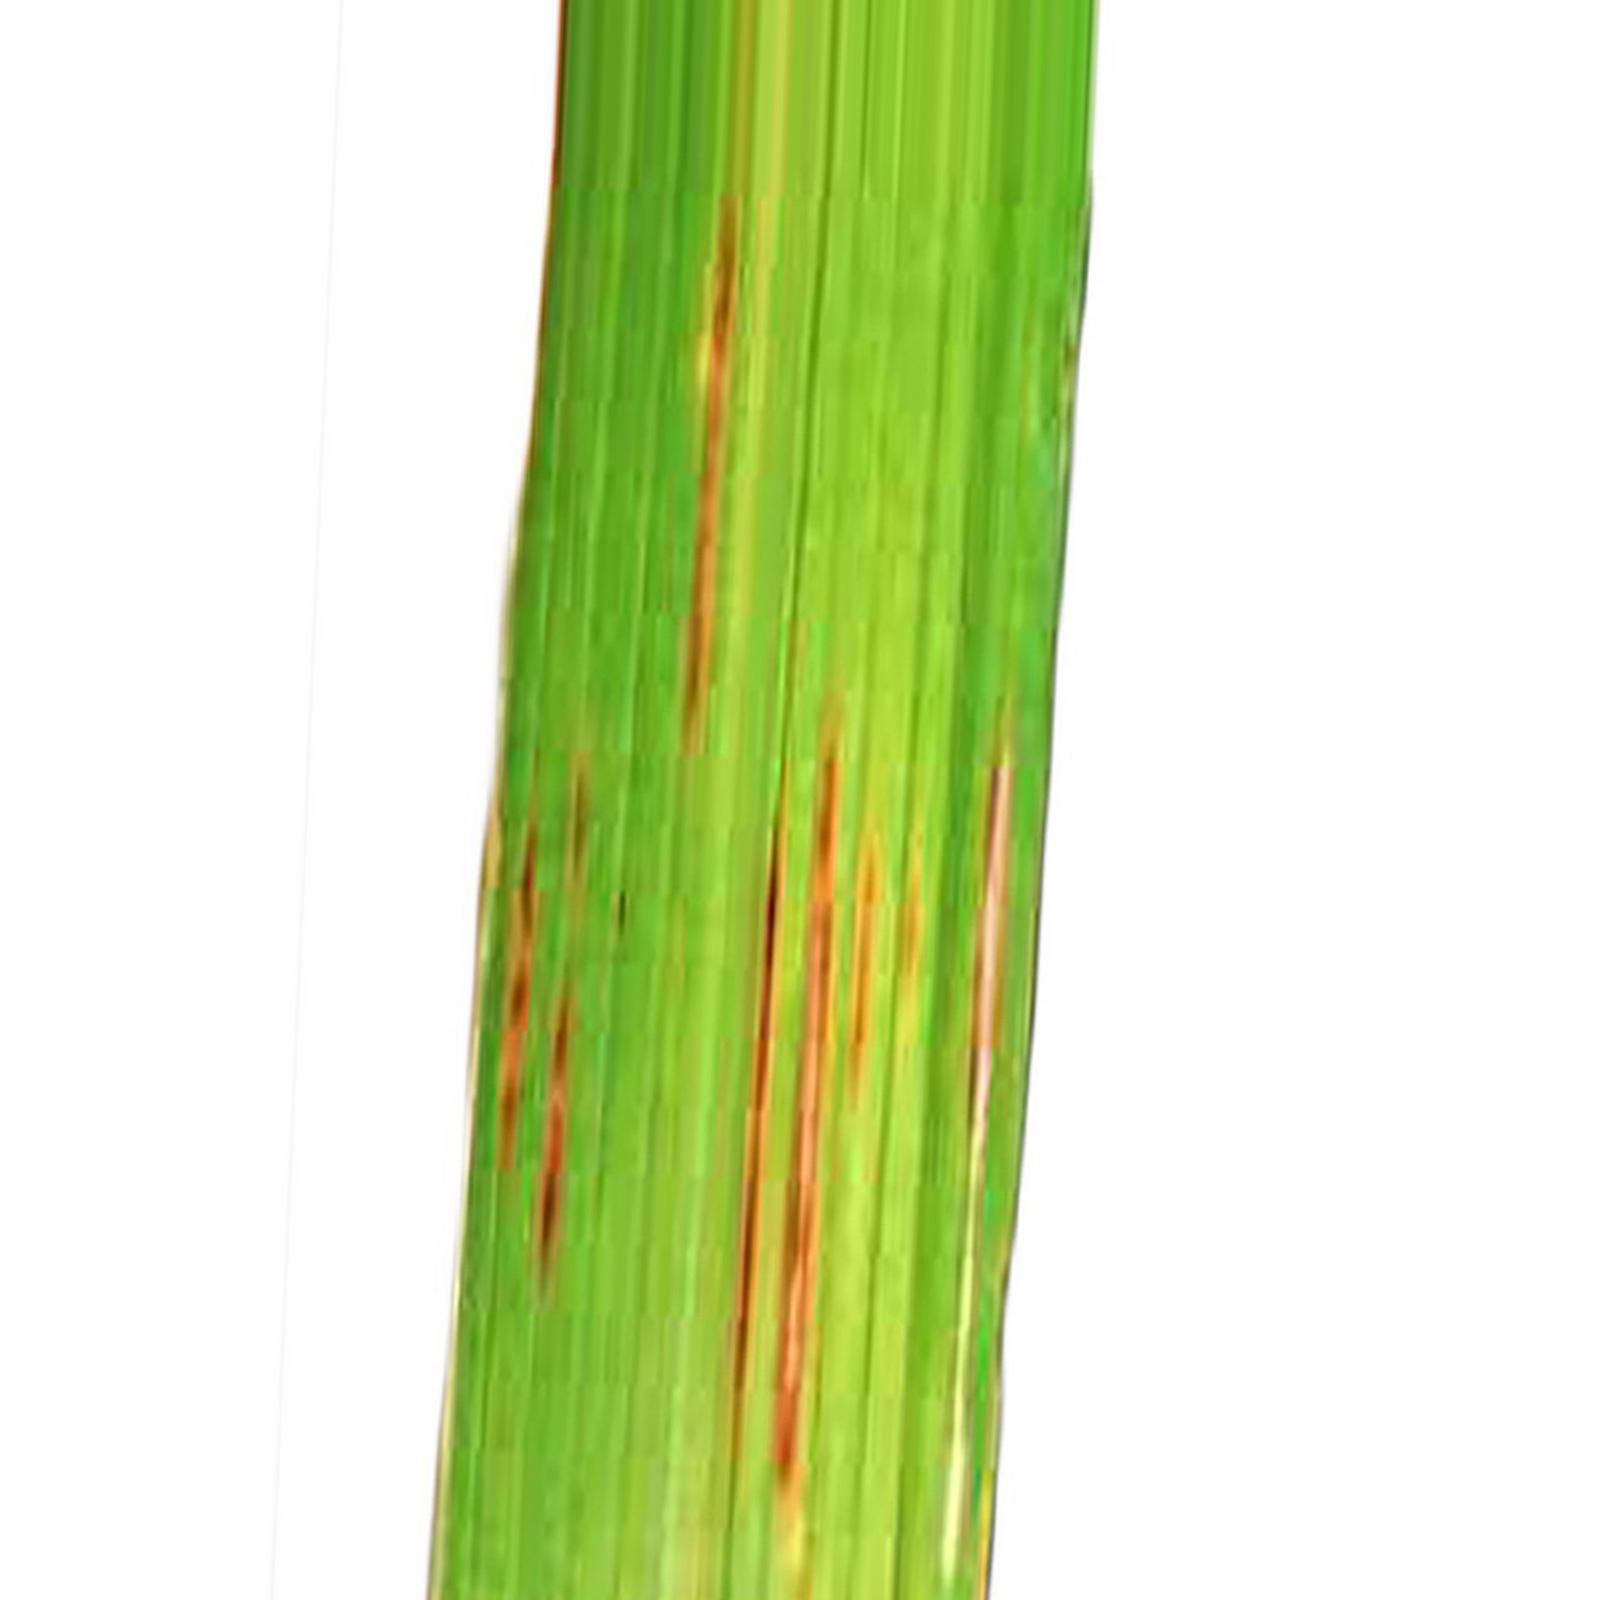
Nhãn: Bệnh Gạch Nâu ( Narrow Brown Spot )